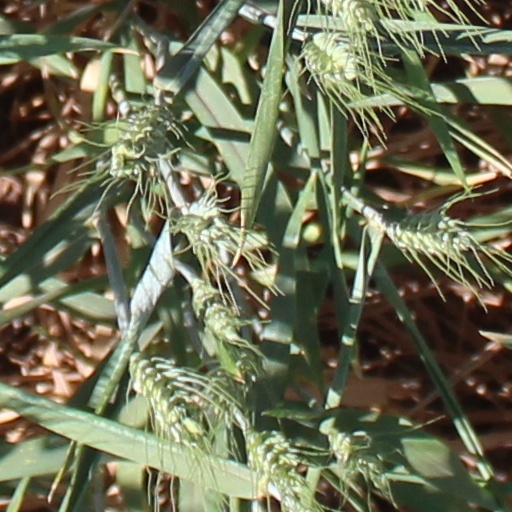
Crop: wheat